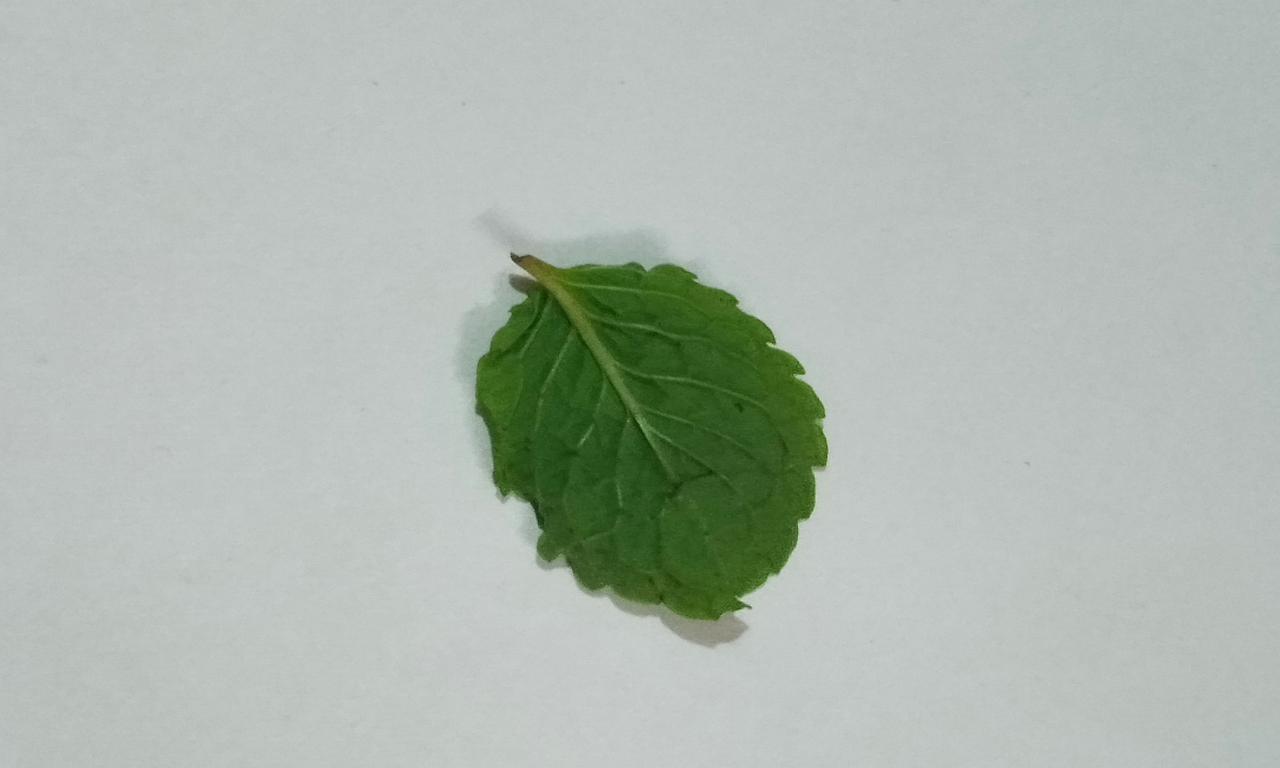
Label: Fresh